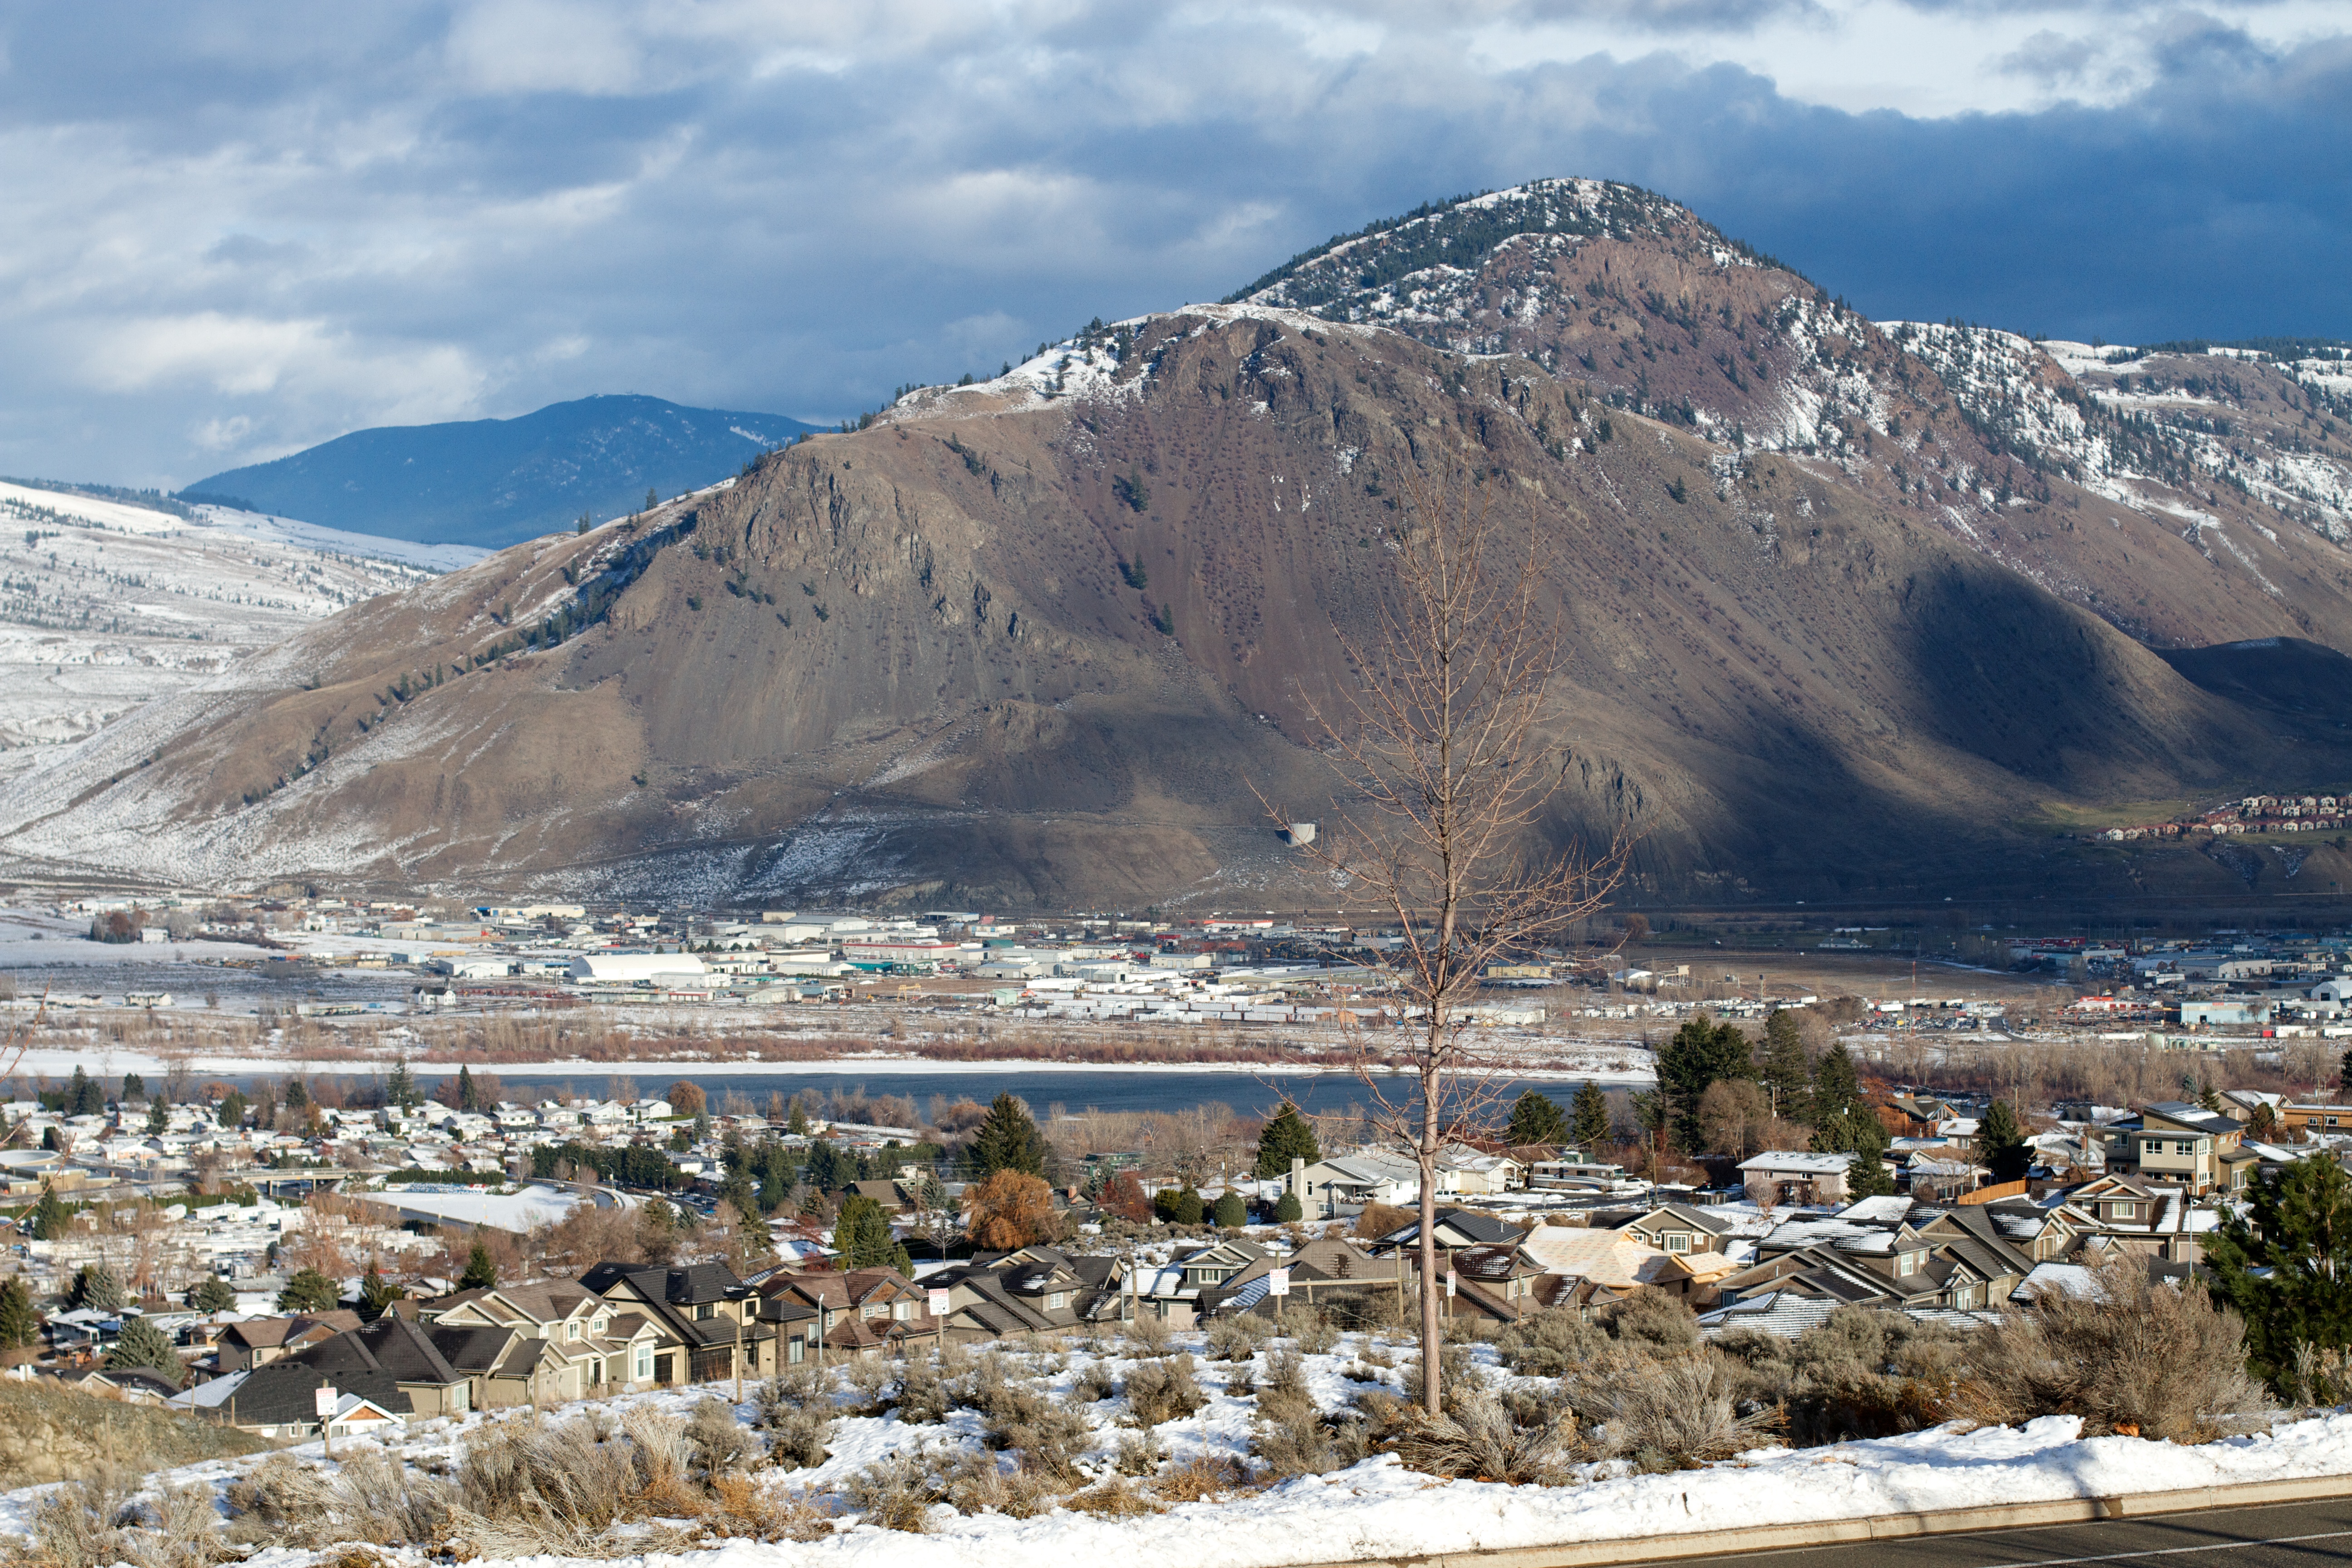
landscape, wilderness, mountain, snow, winter, valley, mountain range, weather, season, alps, plateau, aerial photography, geographical feature, mountainous landforms, geological phenomenon